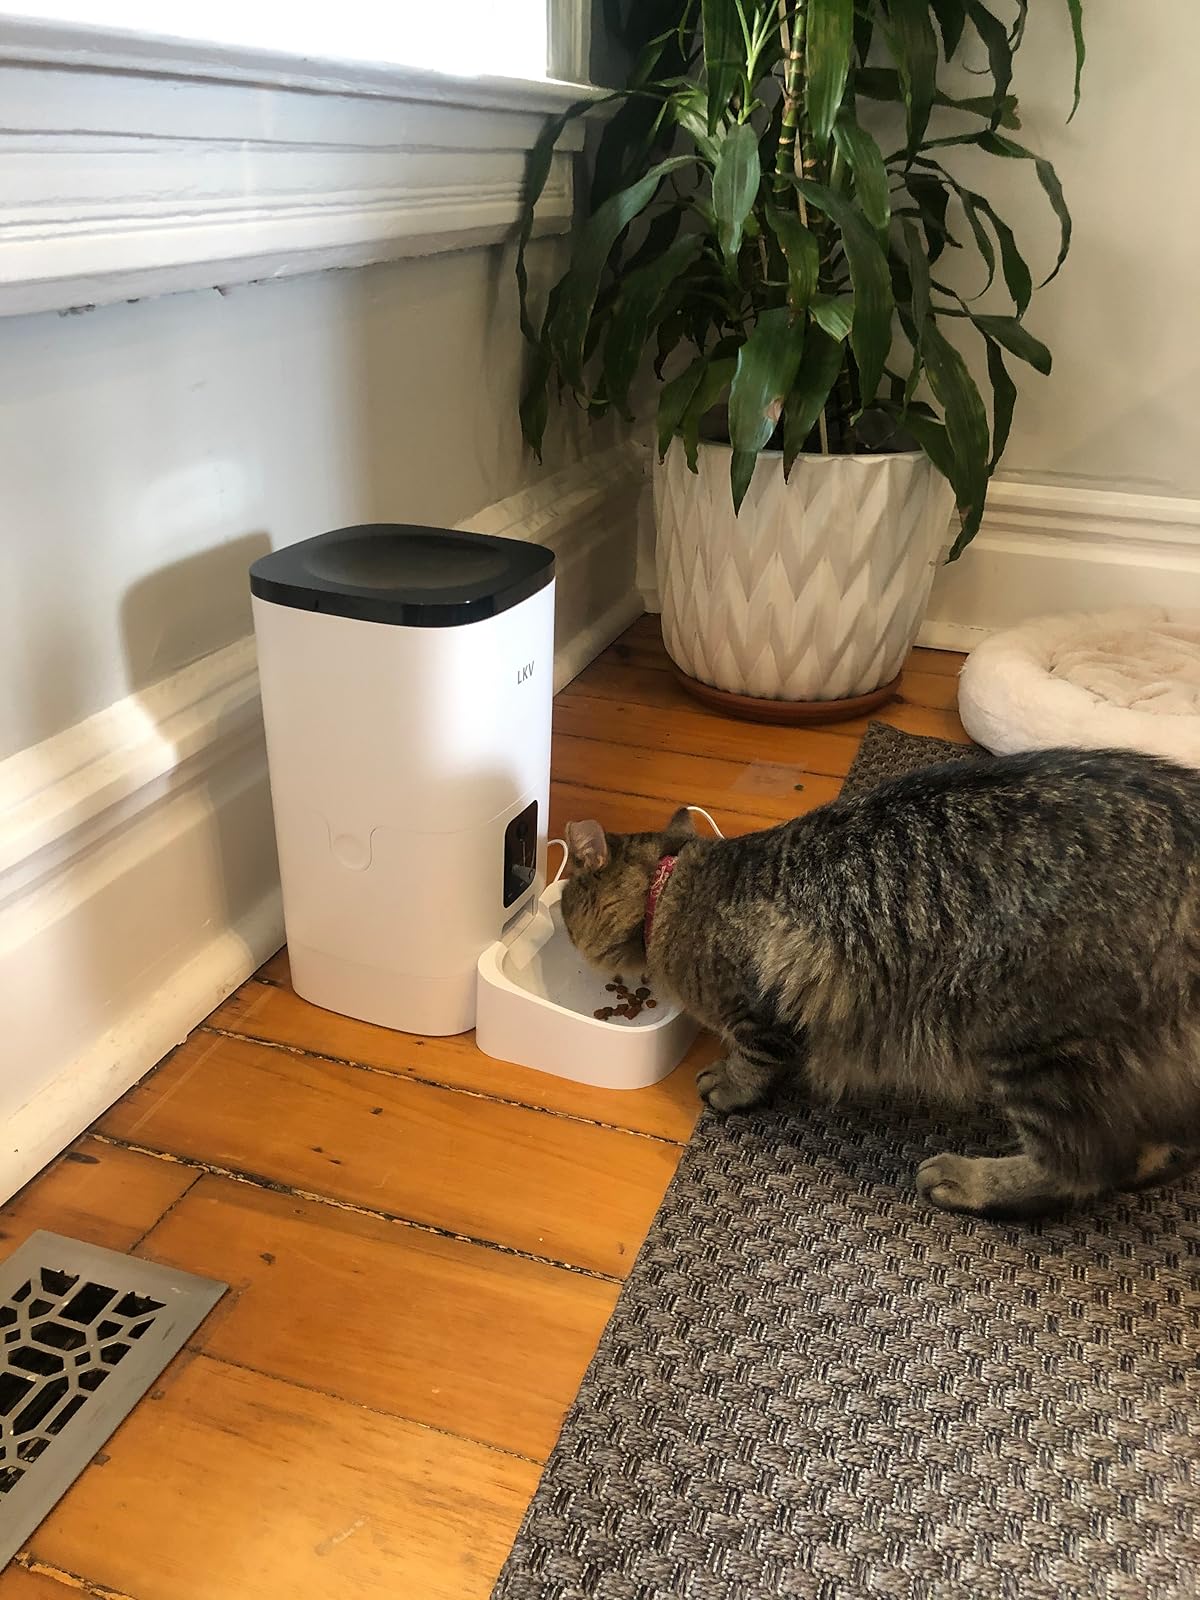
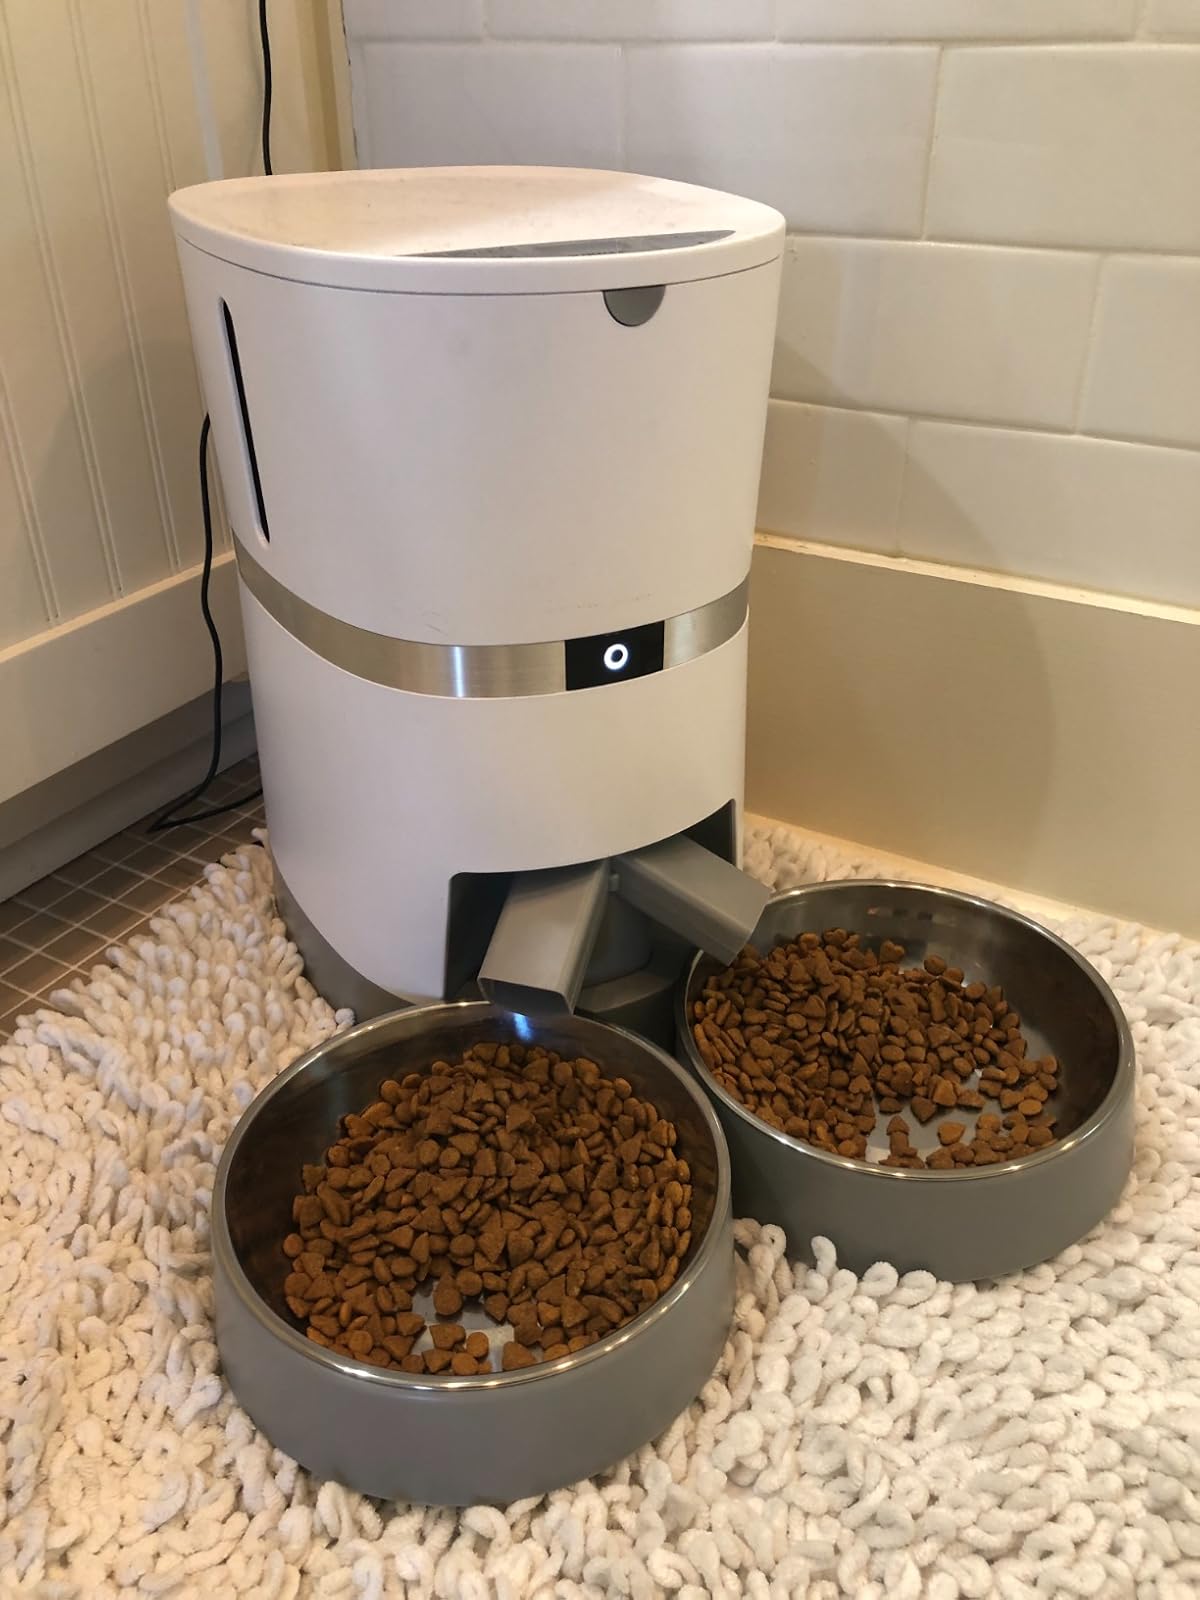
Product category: items_feeder
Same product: no